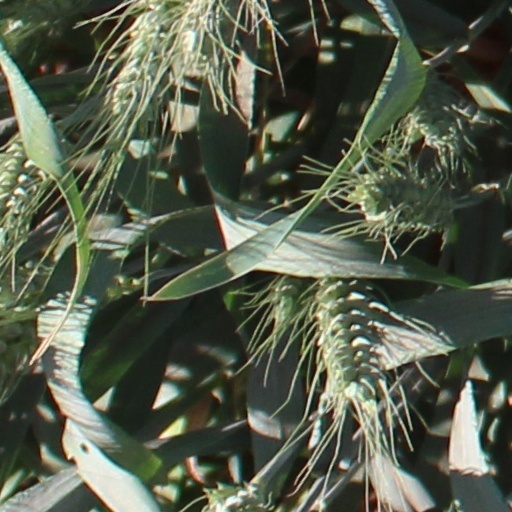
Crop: wheat